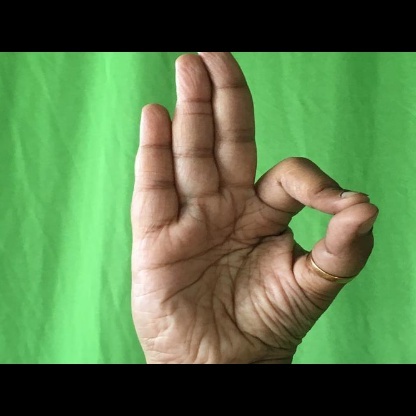
Mudra: Aralam